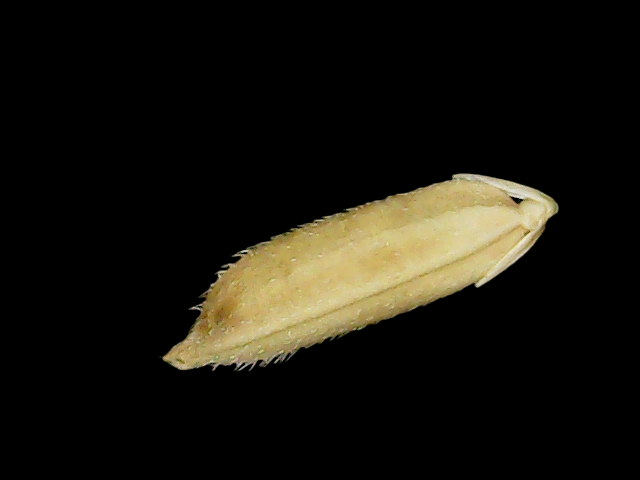
Rice variety: Binadhan14